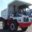
Label: truck